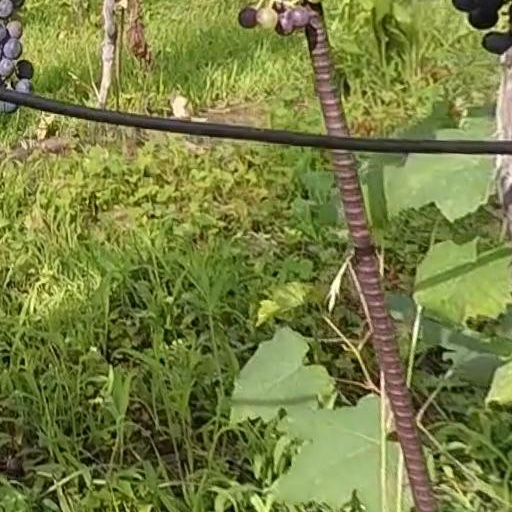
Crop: grape